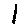
Label: 1